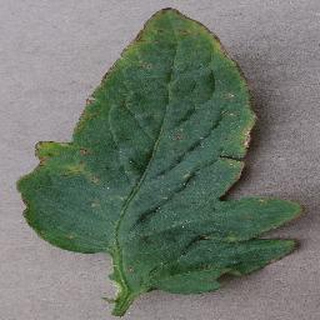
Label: tomato_bacterial_spot